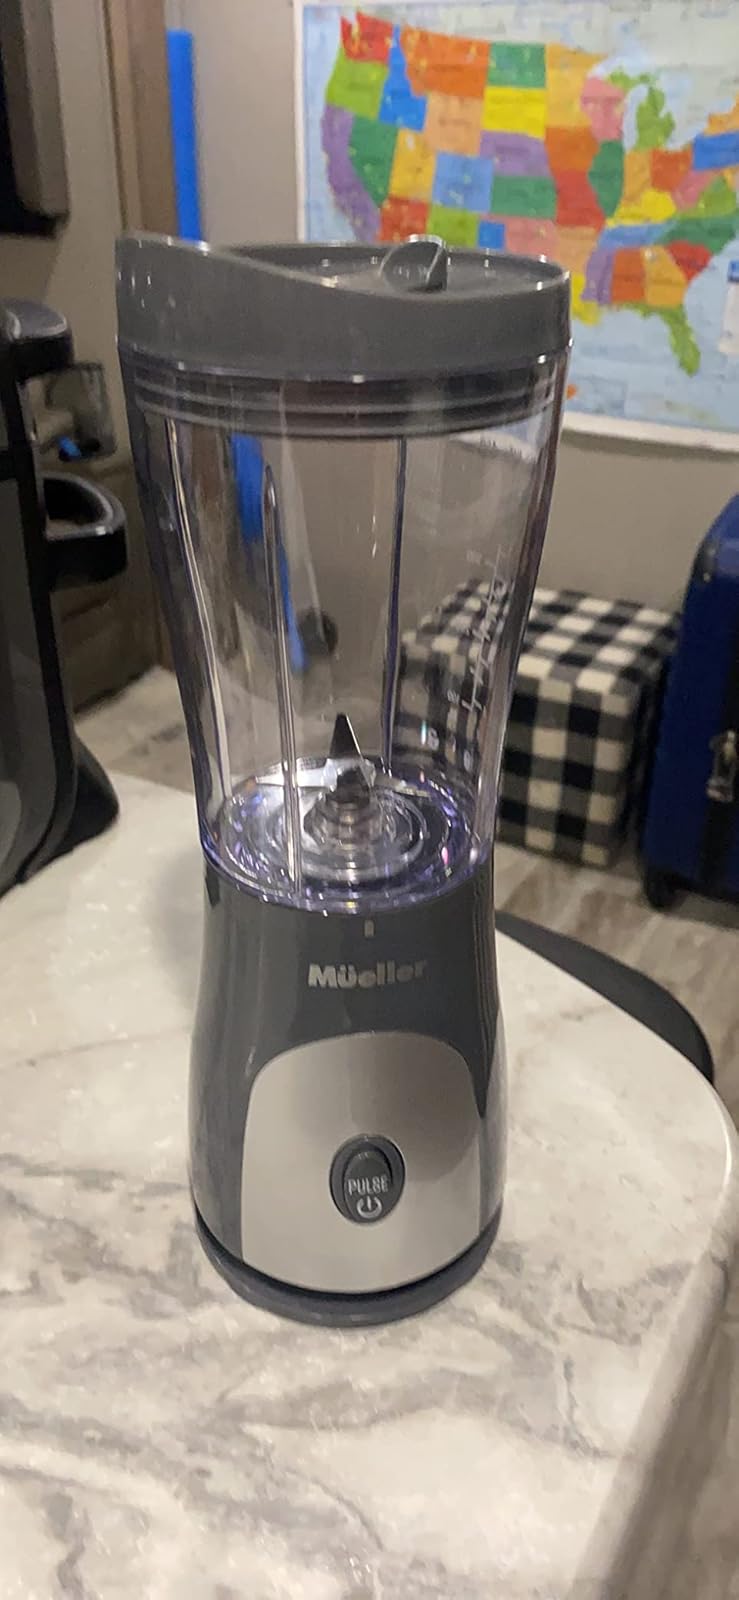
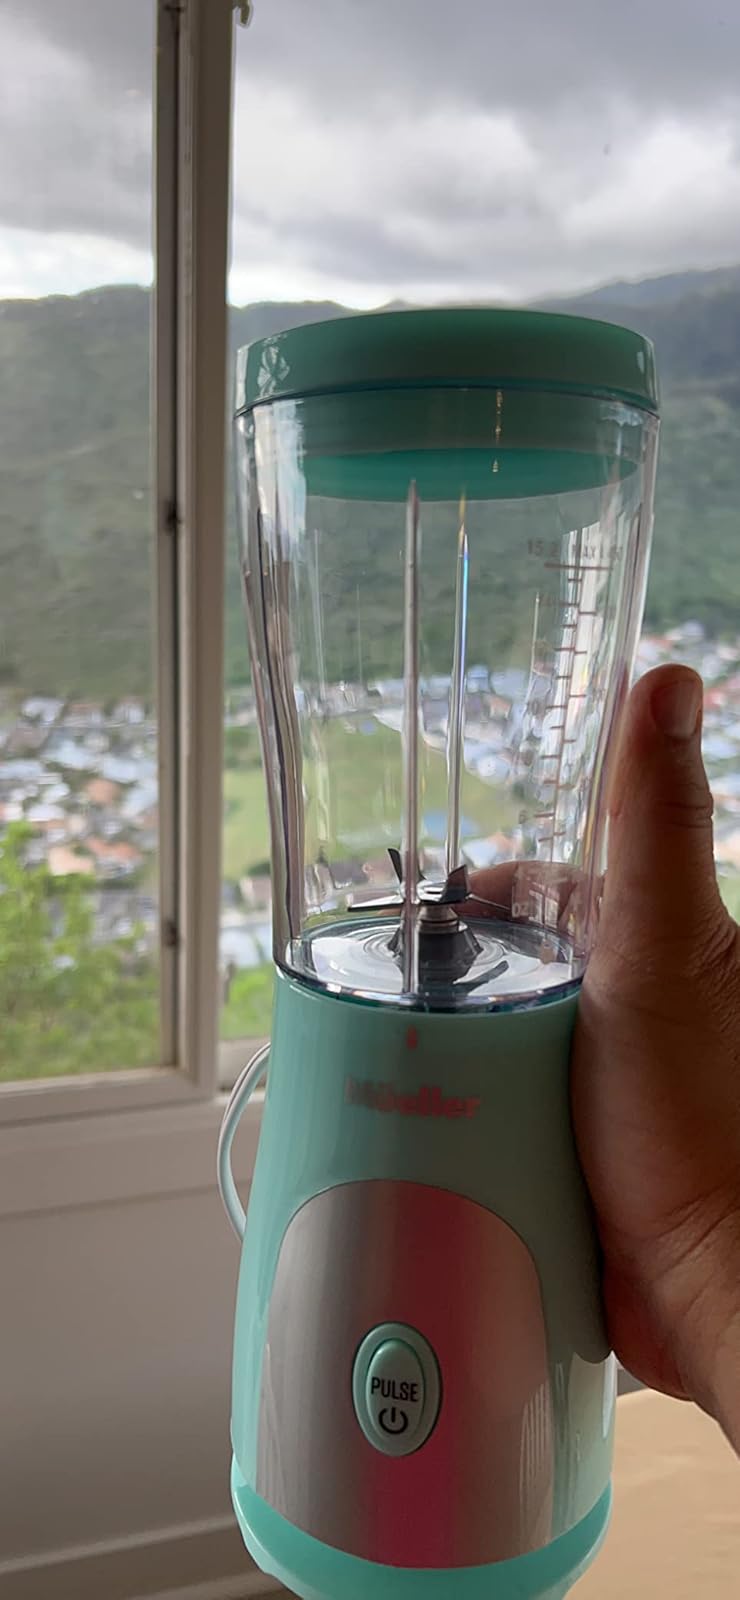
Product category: items_blender
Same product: no